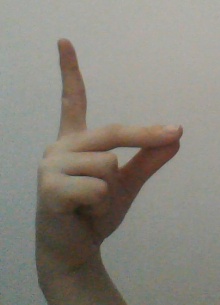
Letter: ta